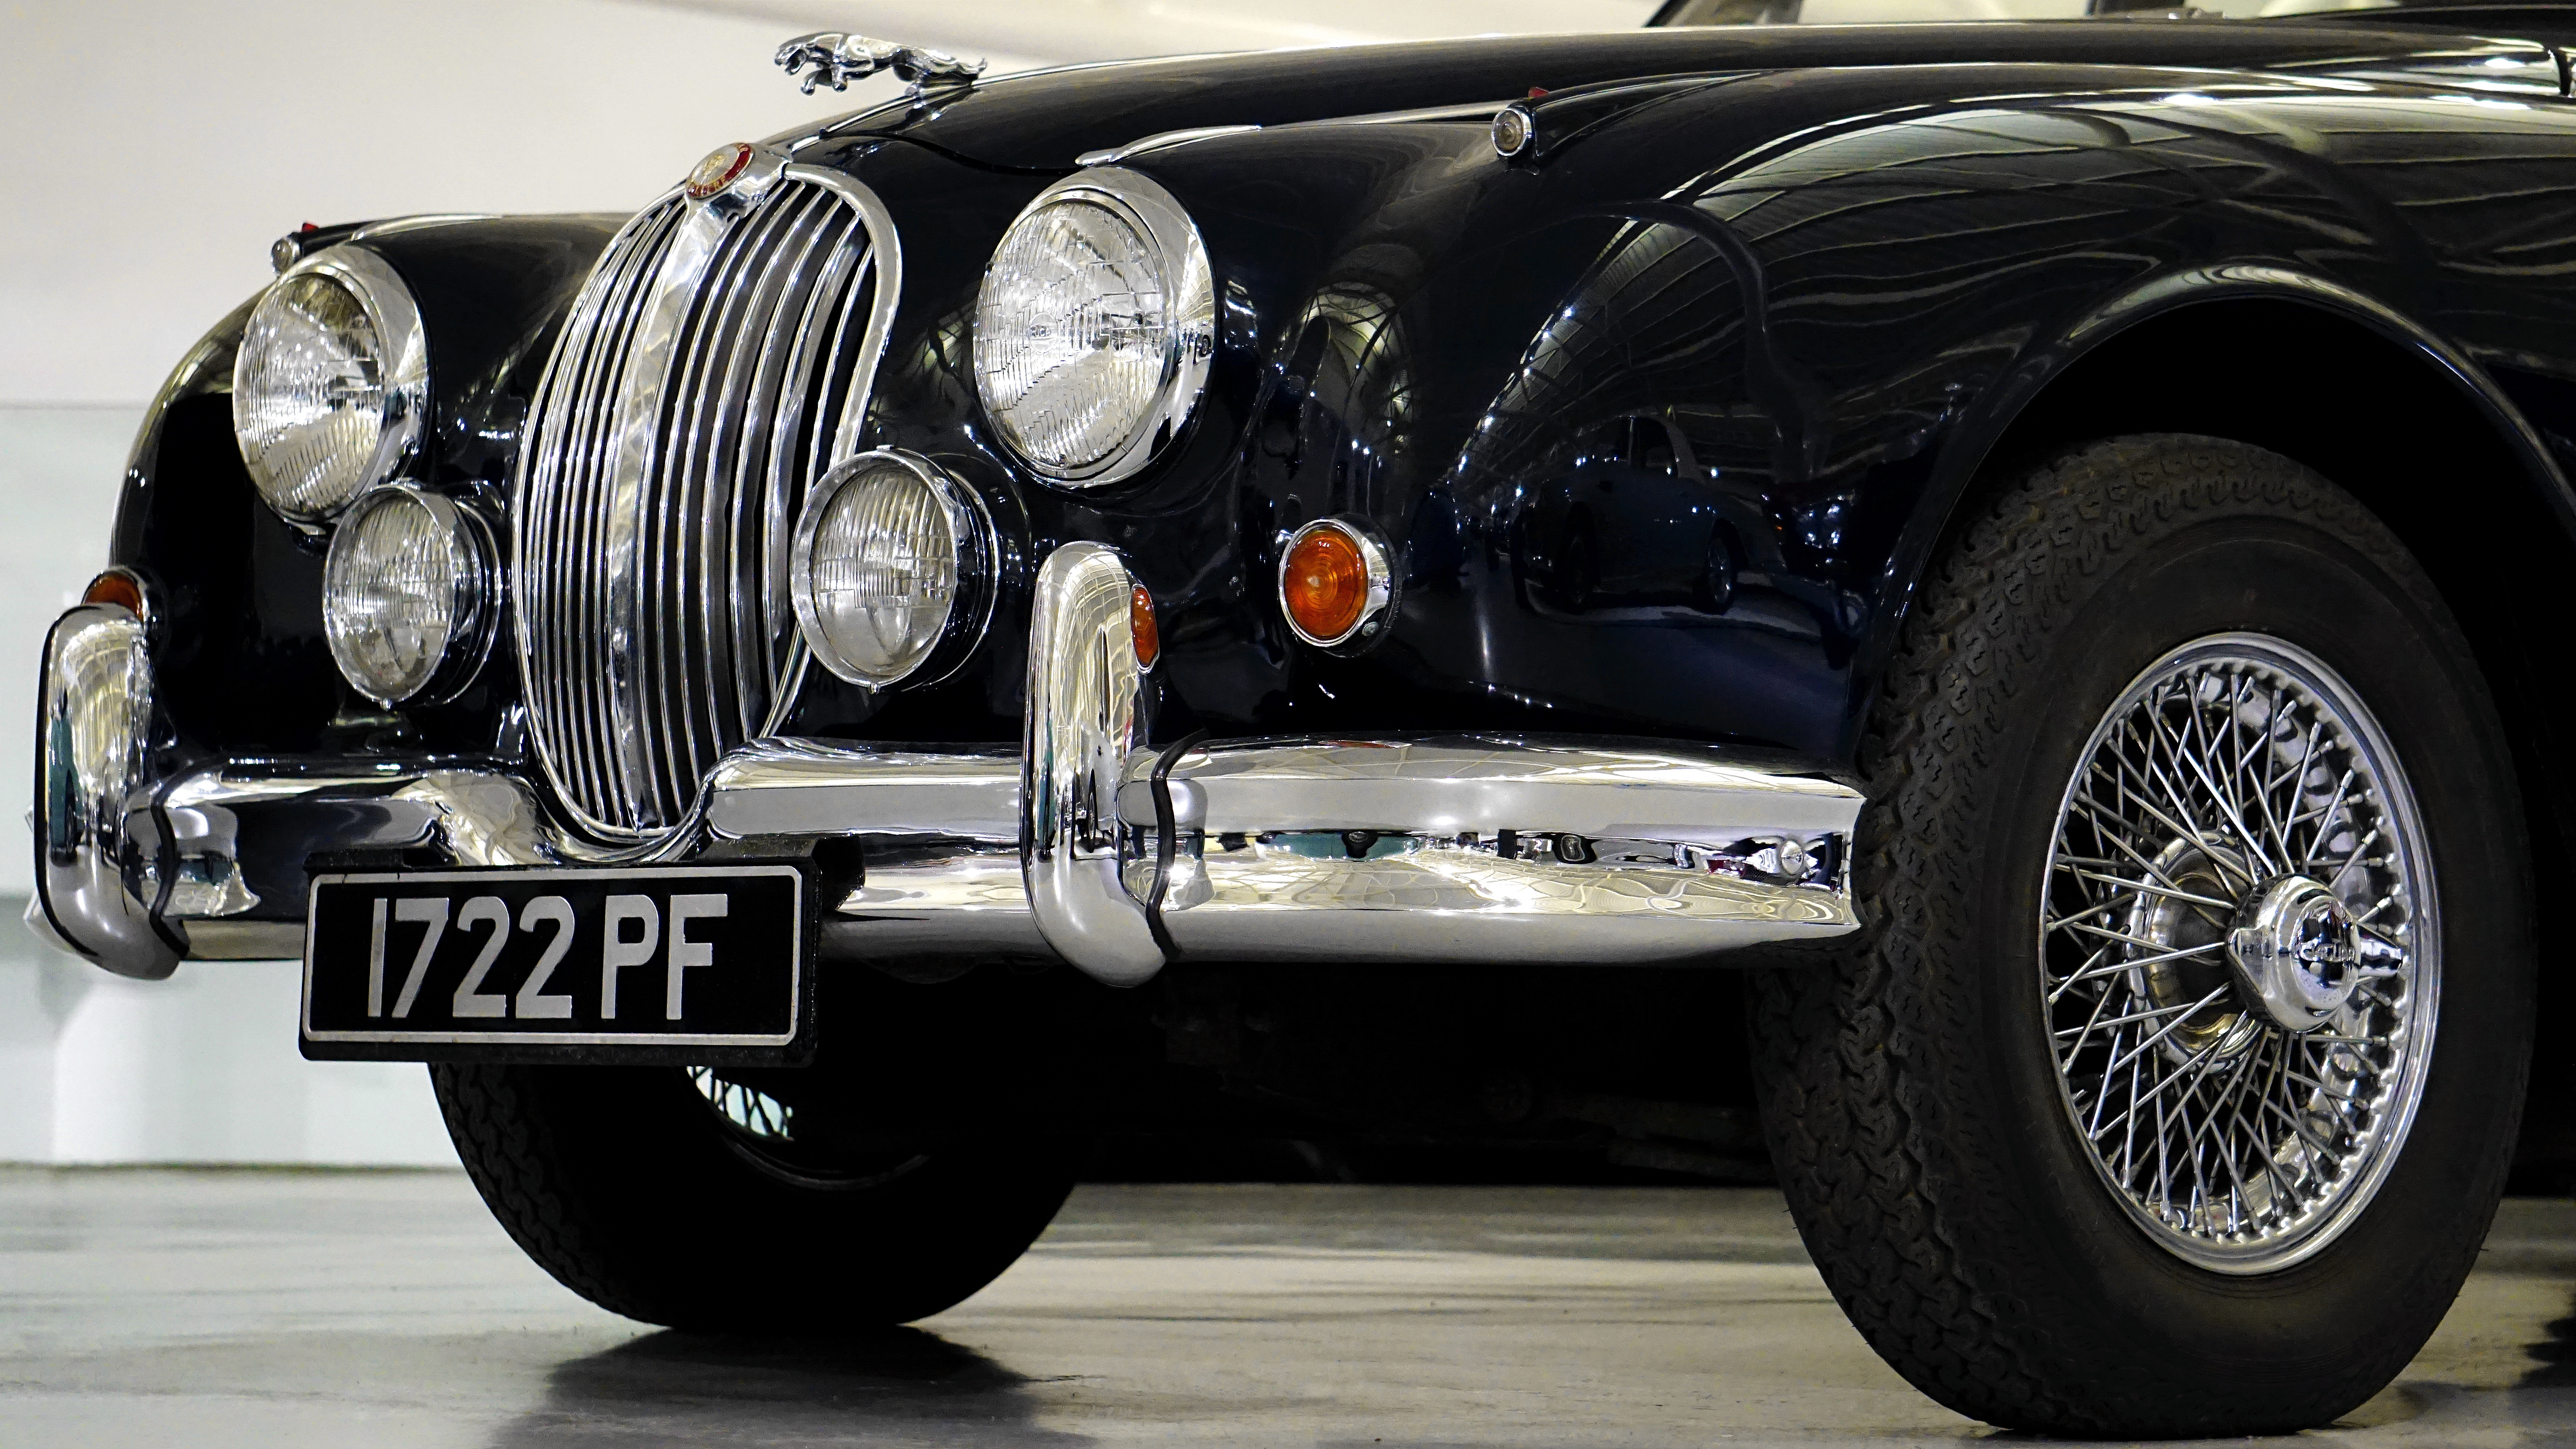
car, vintage, antique, wheel, automobile, transportation, transport, vehicle, show, metal, auto, garage, headlight, black, speed, tire, automotive, sports car, motor vehicle, vintage car, brand, power, chrome, luxury, design, engine, rim, history, style, front, jaguar, classic, fast, powerful, stylish, 60s, glazed, antique car, collector's item, land vehicle, touring car, automobile make, automotive design, luxury vehicle